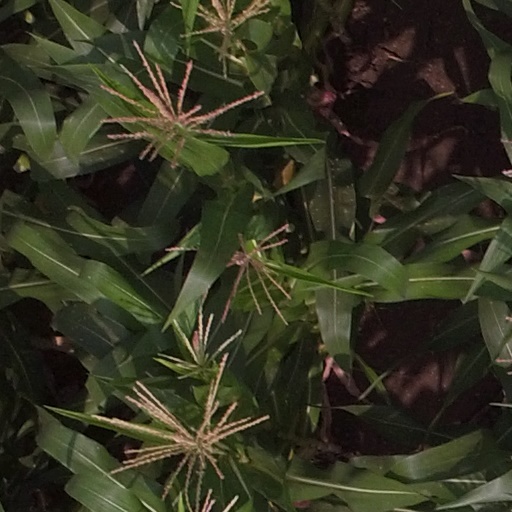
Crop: maize; corn